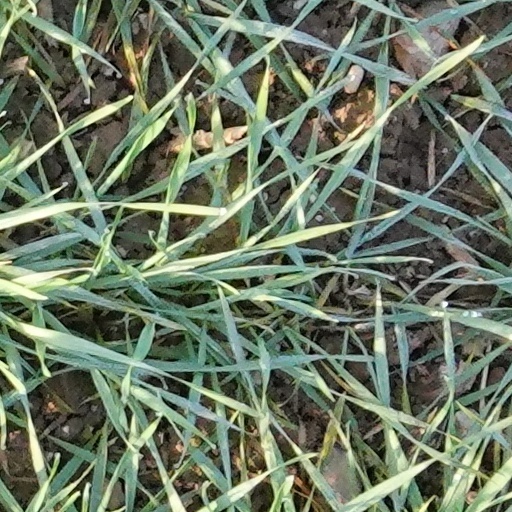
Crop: wheat